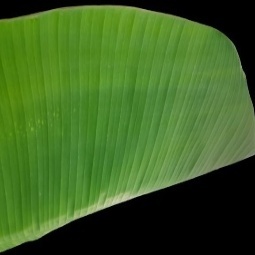
Label: Zinc